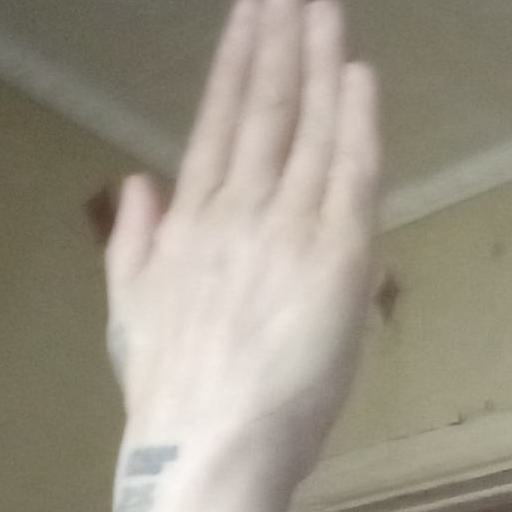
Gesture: stop_inverted